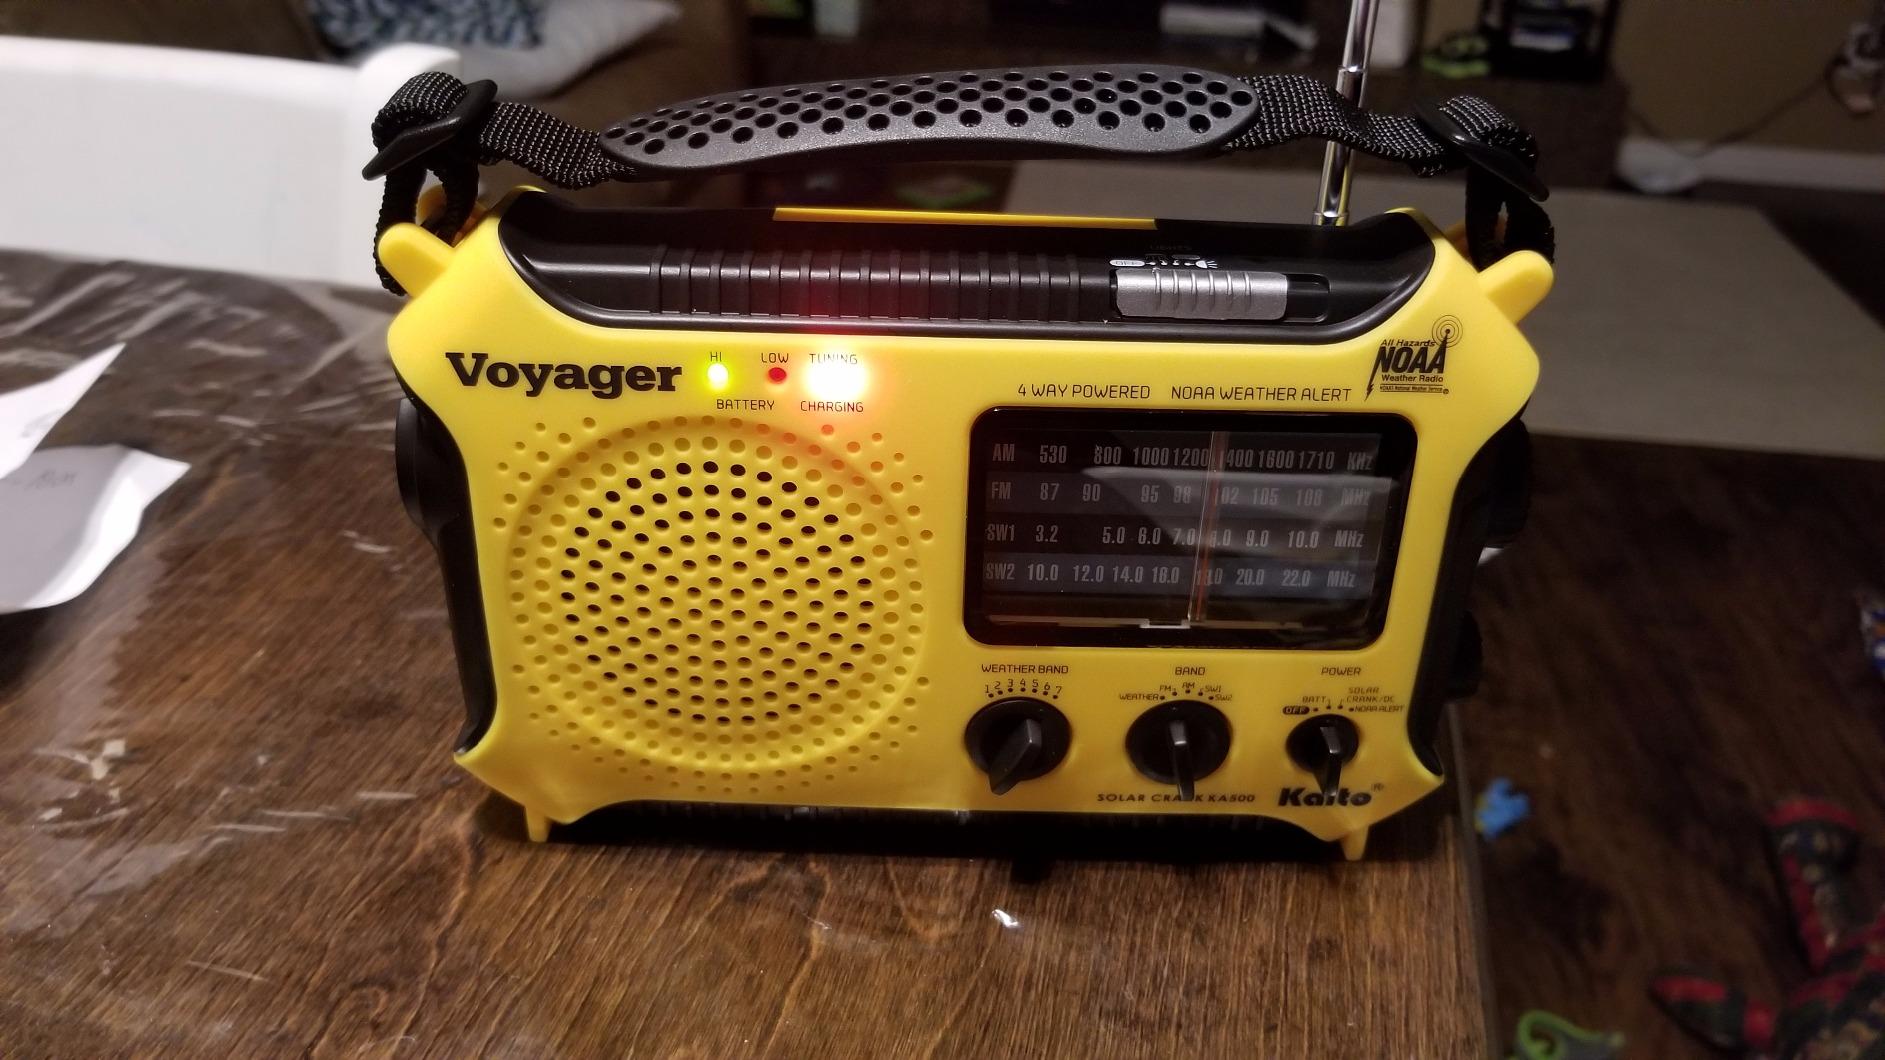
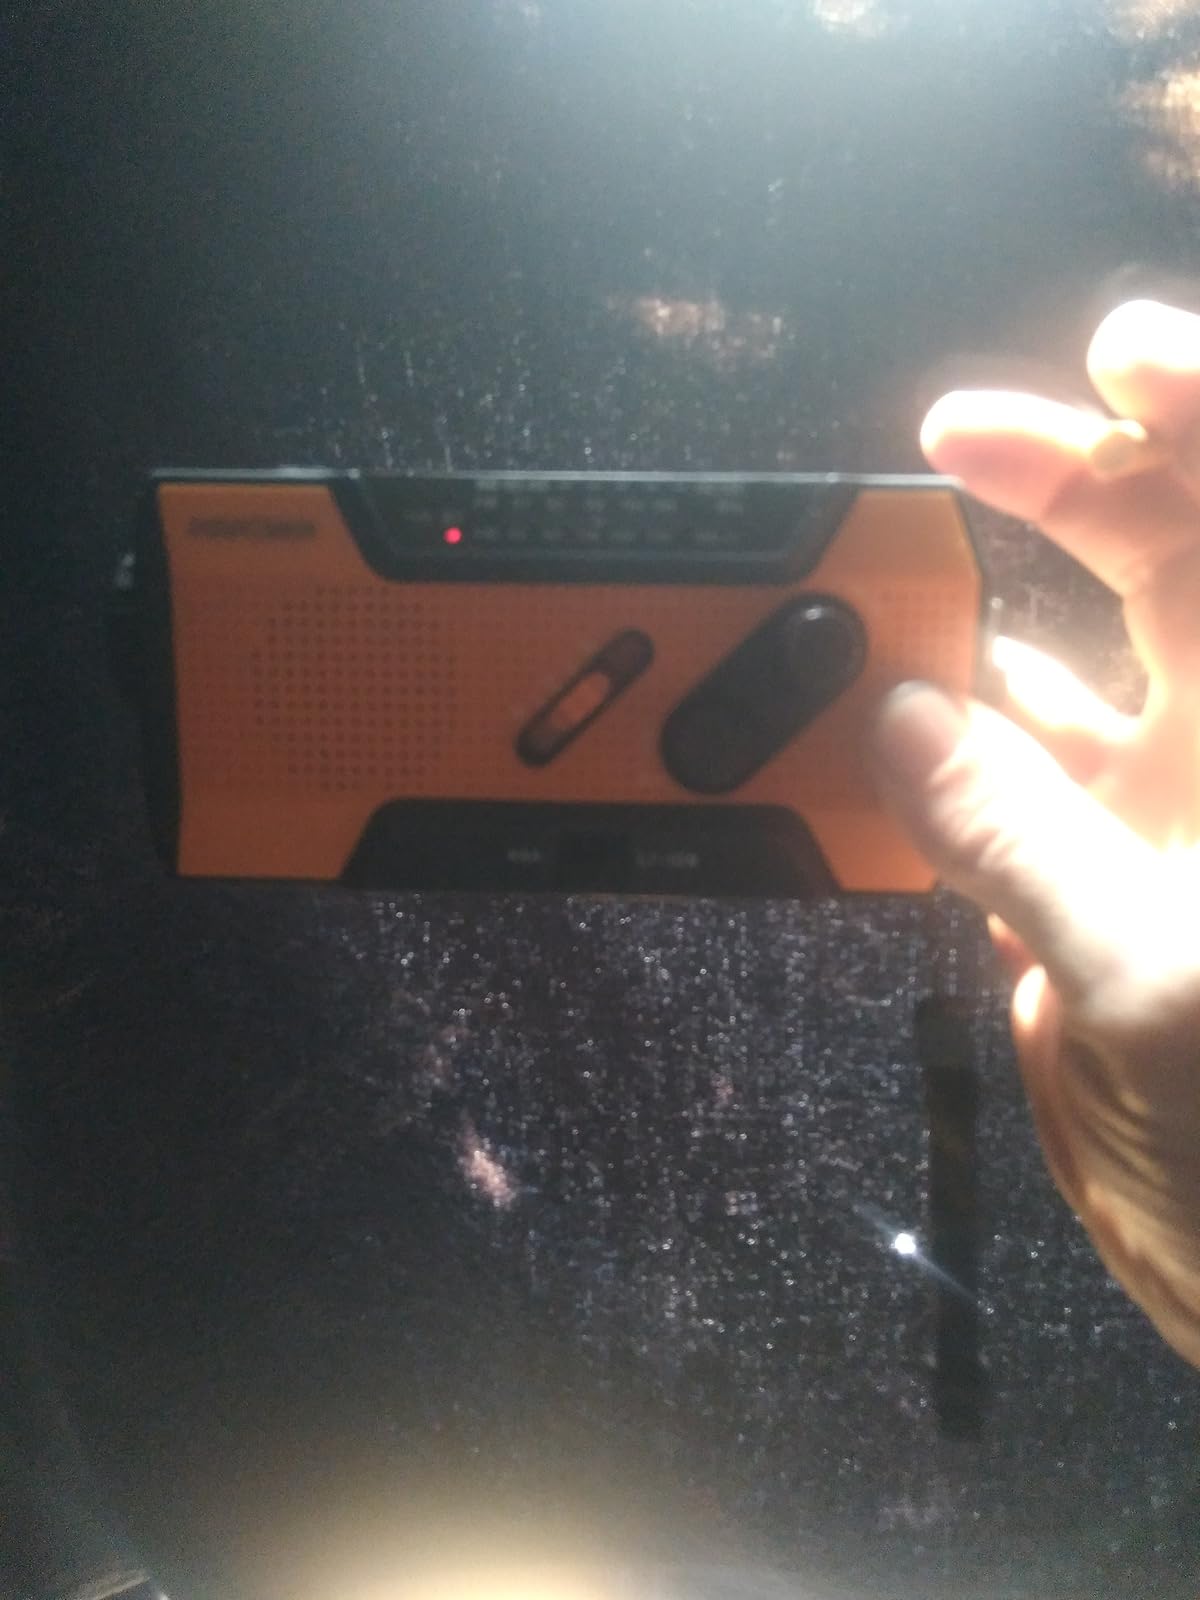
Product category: radio
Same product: no